Denis Berthiaume

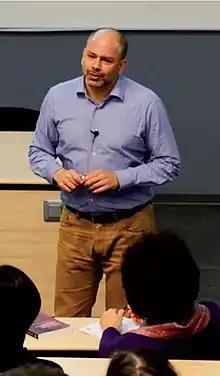
Berthiaume in 2015

Denis Berthiaume (1969 – 2 September 2022) was a Canadian academic and researcher. He taught education psychology and specialized in higher education studies at the Université de l'Ontario français.